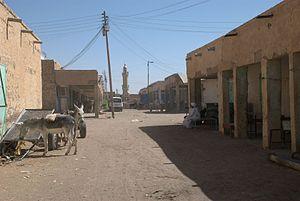
Ad-Damir est une ville du Soudan, et le chef-lieu de l'état du Nil.